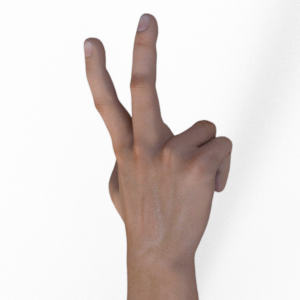
Label: scissors